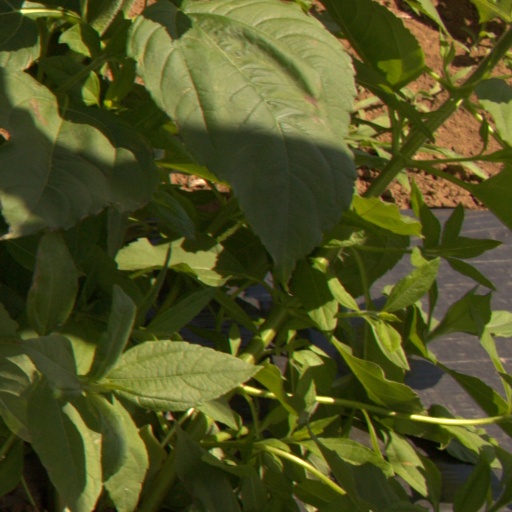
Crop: Jerusalem artichoke